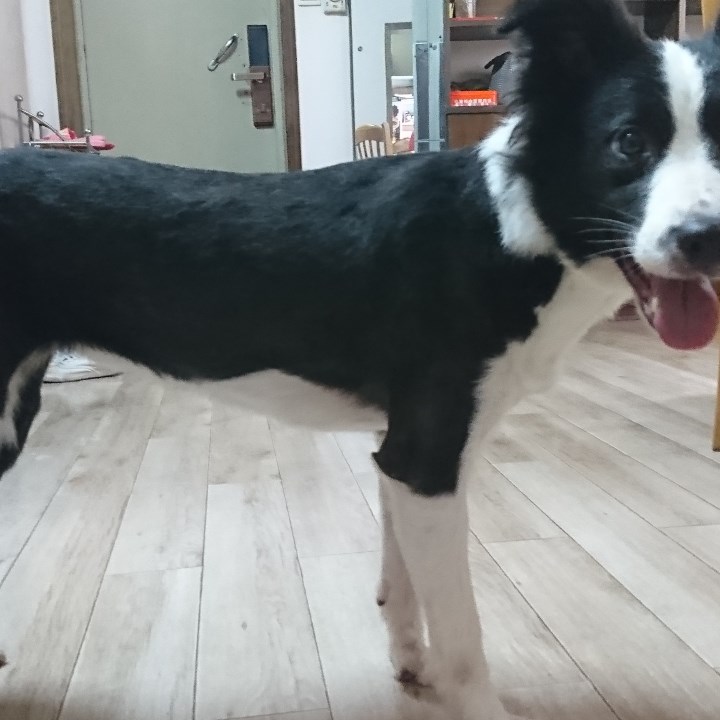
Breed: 2594-n000109-Border_collie